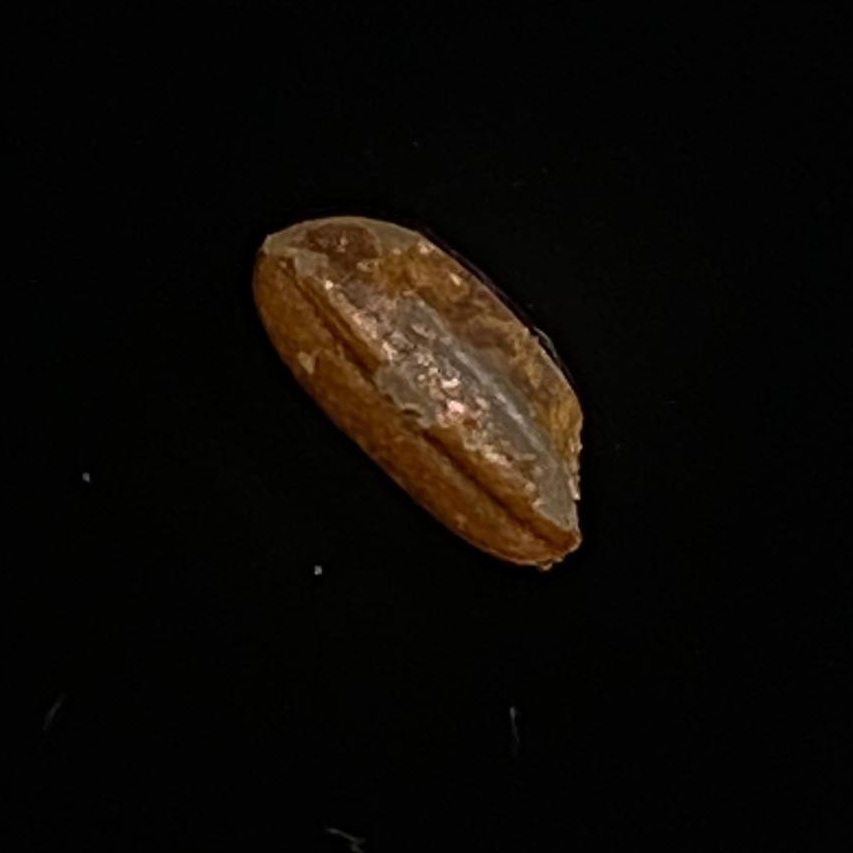
Rice variety: Lal_Aush